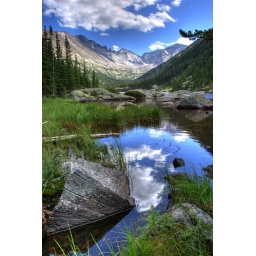
A beautiful high mountain lake in the Rocky Mountain National Park